Comanche

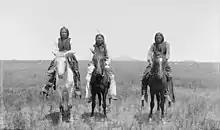
Three mounted Comanche warriors, left, Frank Moetah. Photo by James Mooney, 1892

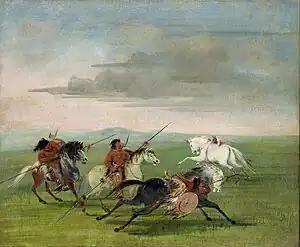
"Comanche Feats of Horsemenship", George Catlin 1834

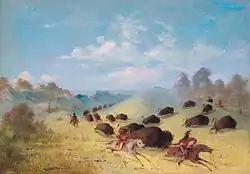
Comanches chasing bison, painted by George Catlin. Bison were the primary food source for the Comanche.

When they lived with the Shoshone, the Comanche mainly used dog-drawn travois for transportation. Later, they acquired horses from other tribes, such as the Pueblo, and from the Spaniards. Because horses are faster, easier to control and stronger, this helped with hunting, warfare and moving camp. Larger dwellings were made due to the ability to pull and carry more belongings. Being herbivores, horses were also easier to feed than dogs, since meat was a valuable resource. The horse was of the utmost value to the Comanche. A Comanche man's wealth was measured by the size of his horse herd. Horses were prime targets to steal during raids; often raids were conducted specifically to capture horses. Often horse herds numbering in the hundreds were stolen by Comanche during raids against other Indian nations, Spanish, Mexicans, and later from the ranches of Texans. Horses were used for warfare with the Comanche being considered to be among the finest light cavalry and mounted warriors in history.